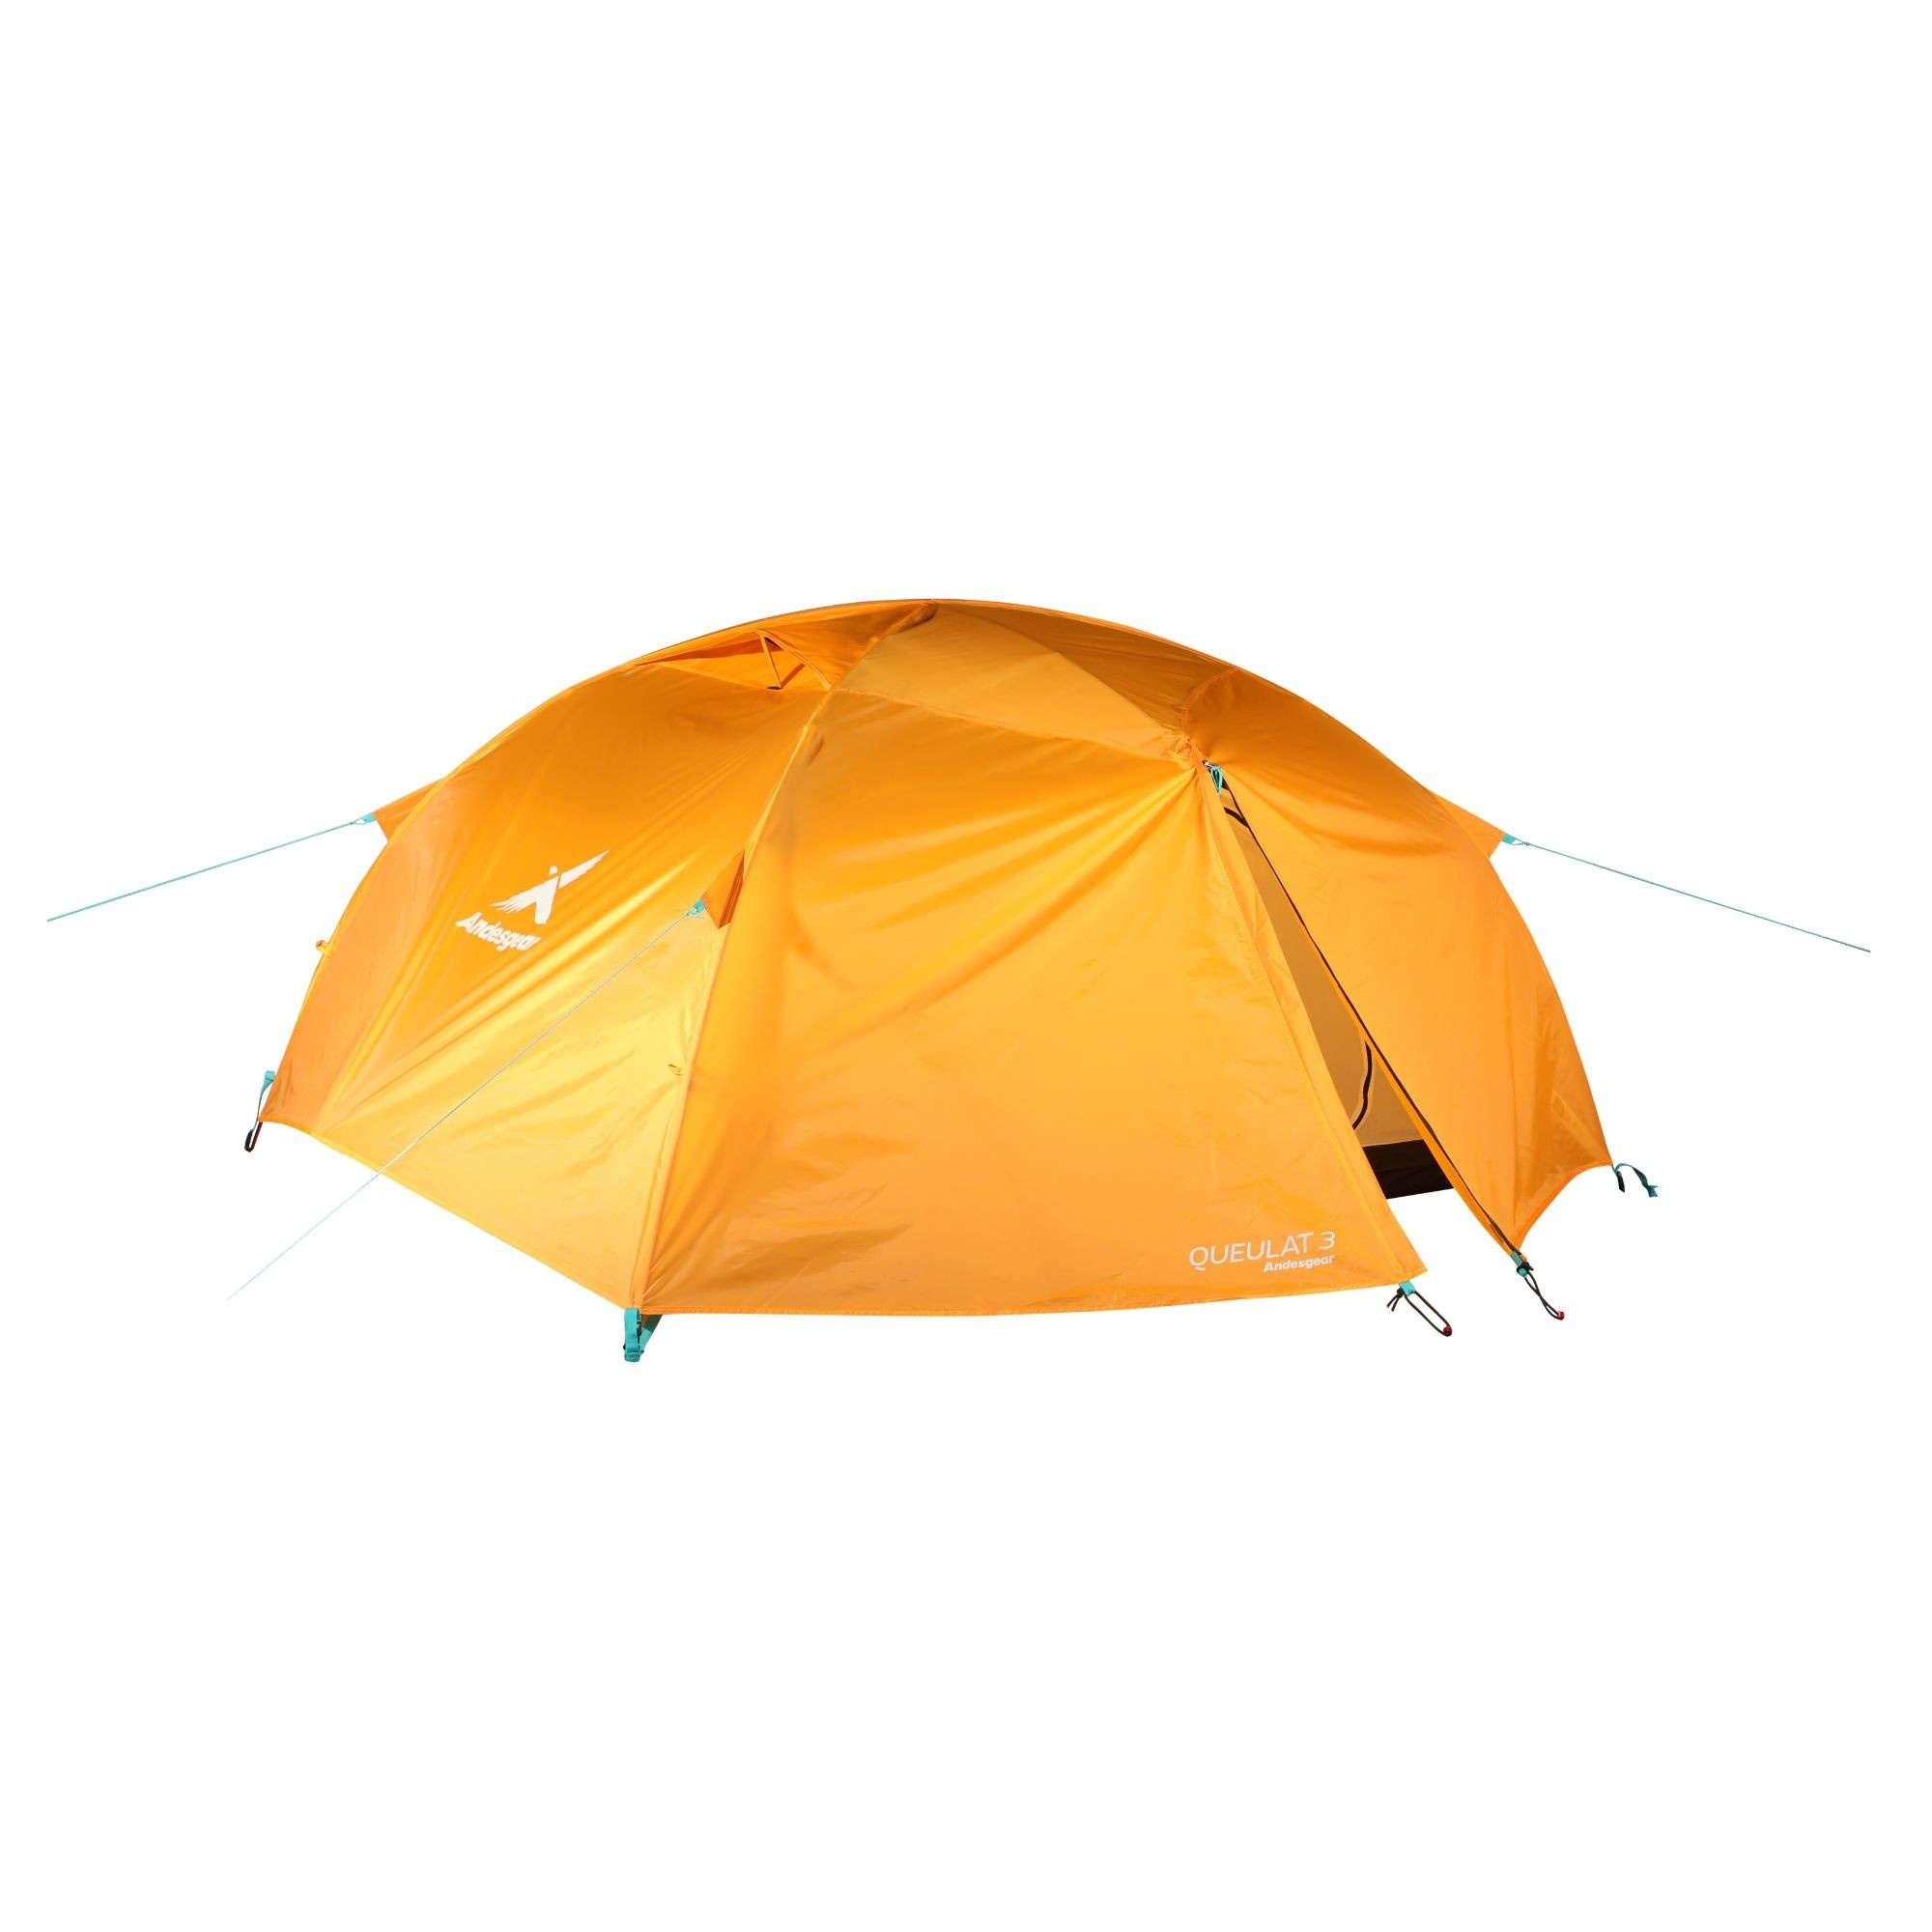
Carpa Queulat 3
La carpa Queulat 3 es una carpa 3 estaciones producida por Andesgear pensando en todo esos trekkeros y aventureros que les gusta disfrutar del cerro y el bosque sin tener que preocuparse por un refugio. Además de ser muy espaciosa, cuenta con materiales de primera calidad como sus varillas de Duralumino de 8.5mm haciéndolas muy resistente. Su columna de agua de 3000mm y tela de poliéster, la hacen perfecta para cualquier destino lluvioso de Chile, incluyendo lugares como Cochamó, Carretera Austral y Torres del Paine. Ya tienes el equipo ahora solo falta el destino. Características Estaciones: 3 estaciones. Cubre techo: 68D 190T Poliéster PU 3000 mm. Interior: 68D 190T Poliéster + Malla B3 Respirable. Piso: 75D 190T Poliéster PU 5000 mm. Parantes: 3x8,5mm Duraluminio 7001 T6. Cierre: YKK. Estacas: Estacas de aluminio forma Y. Detalles técnicos Capacidad: 3 personas. Peso Total: 2 89 KG. Medidas: Altura 125 cm Profundidad 290 cm Ancho 220 cm.
Brand: Andesgear
Category: Sporting Goods > Outdoor Recreation > Camping & Hiking > Tents > Vis-A-Vis Tents